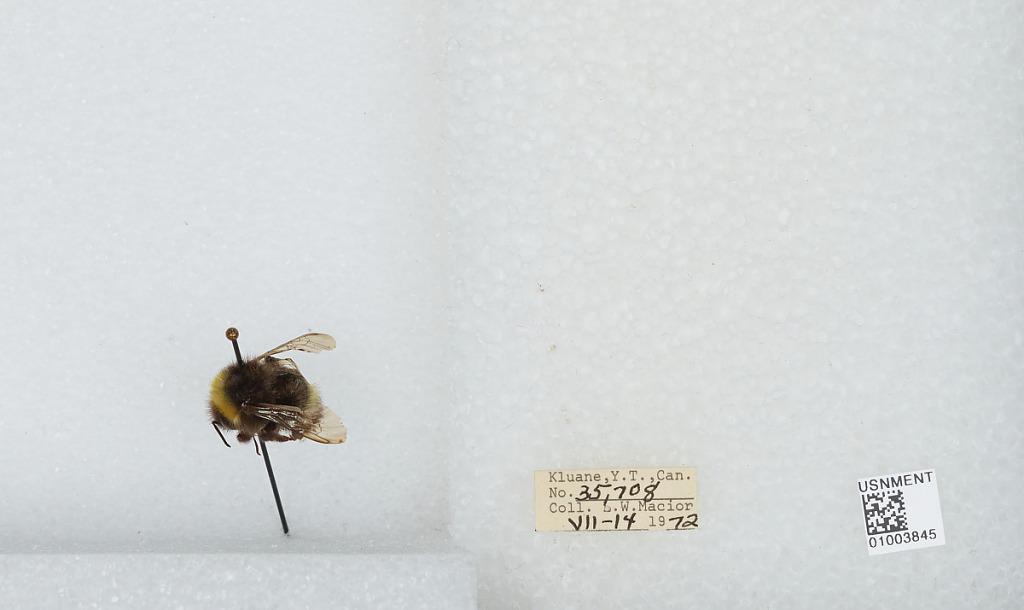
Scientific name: Bombus (Bombus) lucorum (Linnaeus)
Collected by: L. Macior
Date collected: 1972-7-14
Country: Canada
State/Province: Yukon Territory
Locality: Kluane
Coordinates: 60.75, -139.5